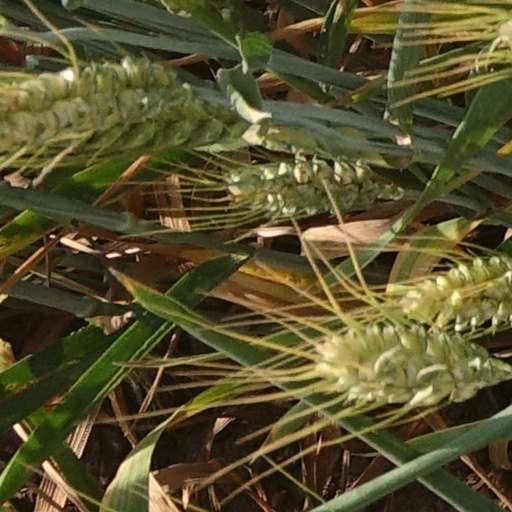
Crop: wheat